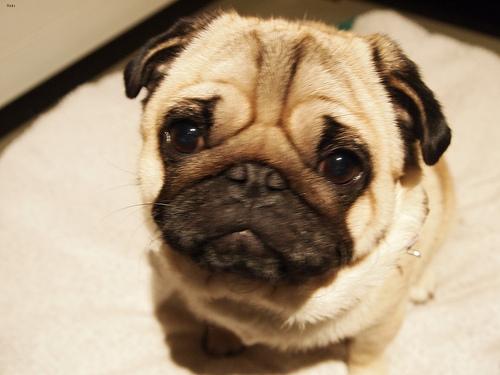
Breed: pug